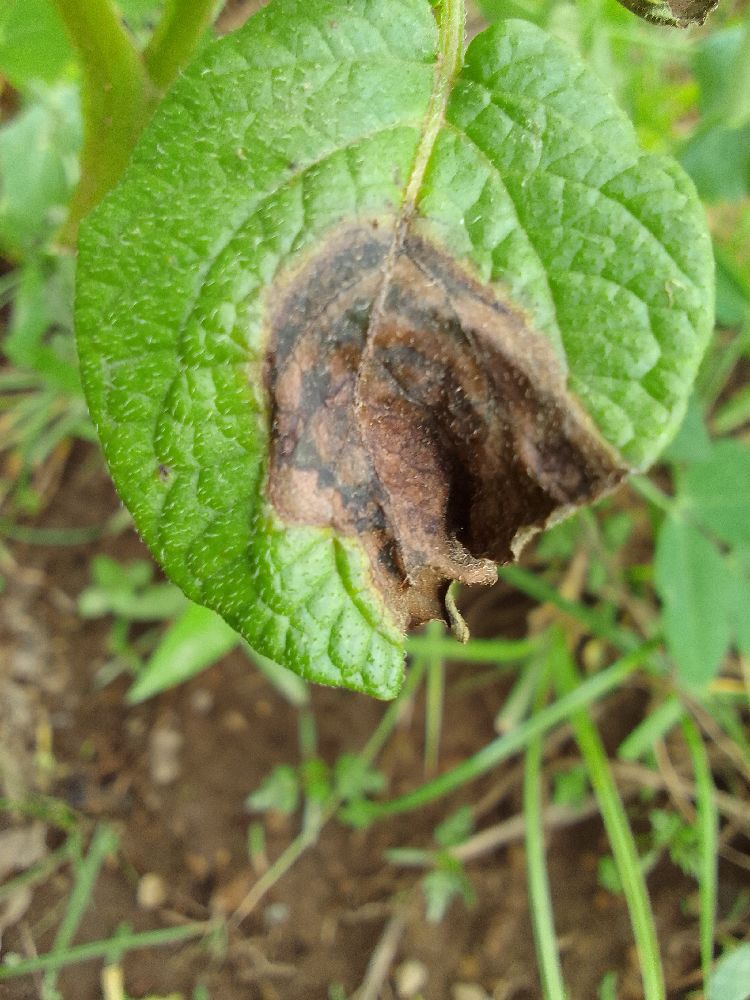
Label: Late blight